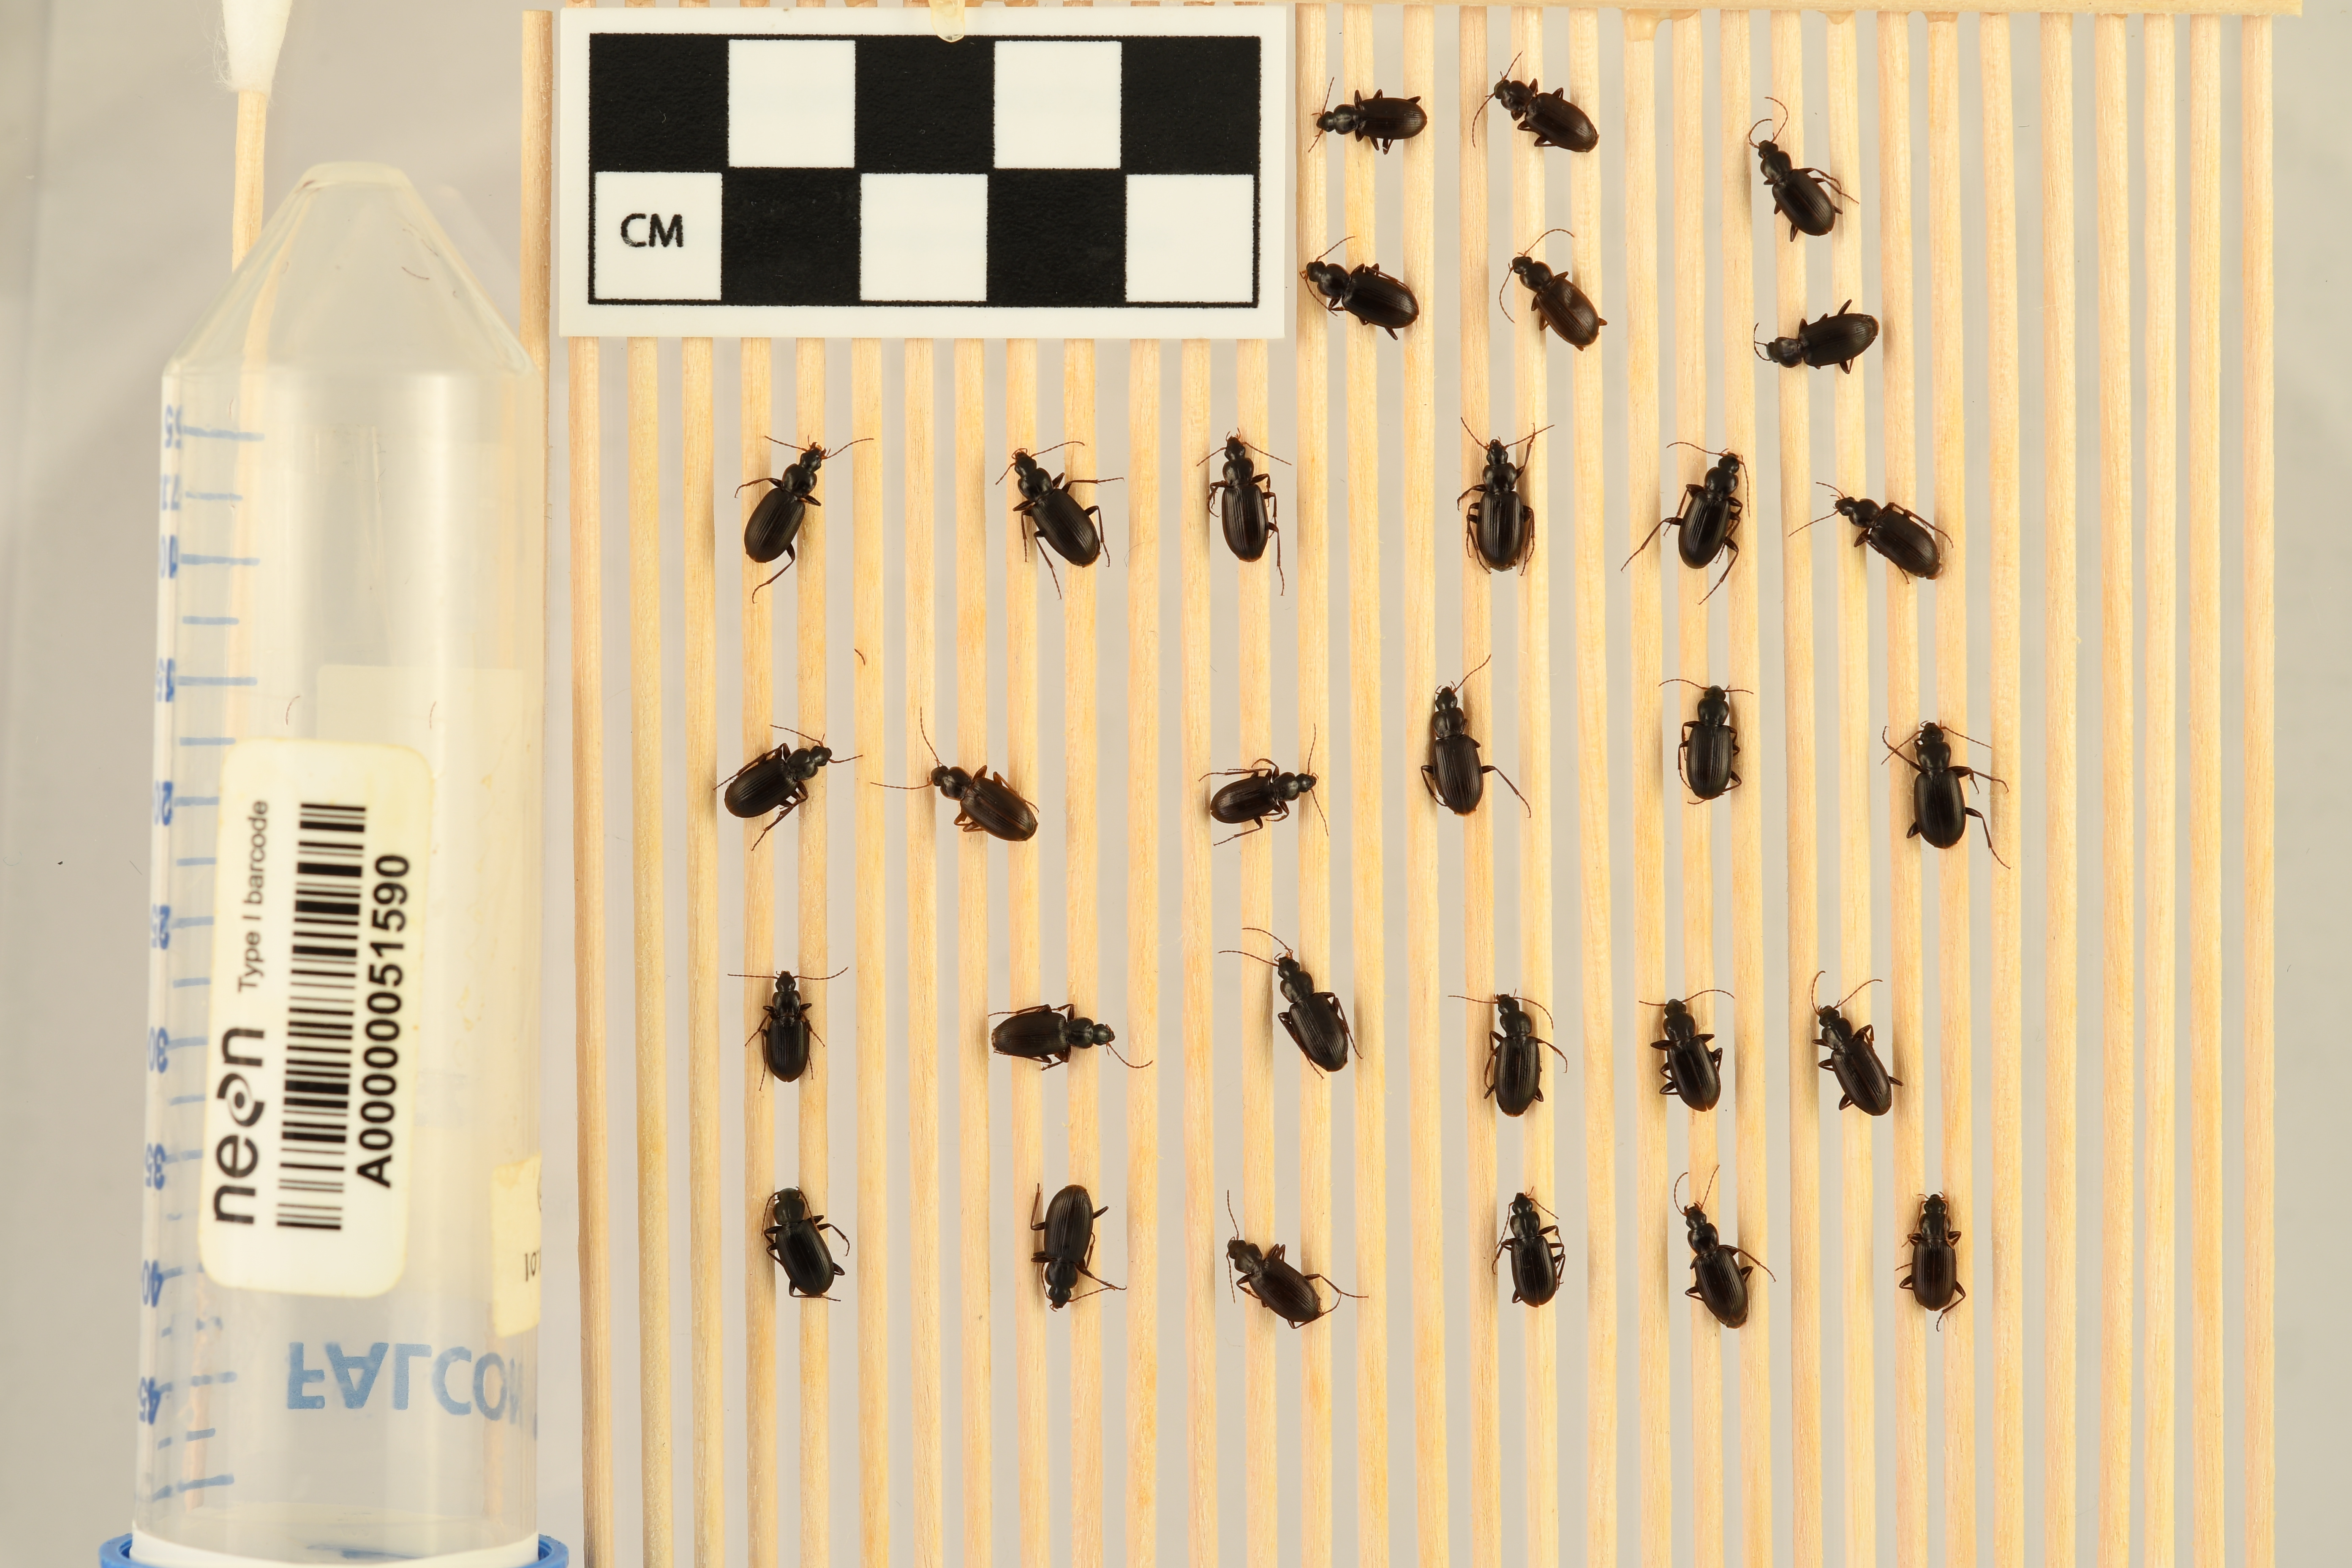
Calathus advena — Rocky Mountains NEON, plot RMNP_014. Beetle 1, ElytraLength: 0.5151 cm (lying flat: Yes)

Calathus advena — Rocky Mountains NEON, plot RMNP_014. Beetle 1, ElytraWidth: 0.2762 cm (lying flat: Yes)

Calathus advena — Rocky Mountains NEON, plot RMNP_014. Beetle 2, ElytraLength: 0.5442 cm (lying flat: Yes)

Calathus advena — Rocky Mountains NEON, plot RMNP_014. Beetle 2, ElytraWidth: 0.3012 cm (lying flat: Yes)

Calathus advena — Rocky Mountains NEON, plot RMNP_014. Beetle 3, ElytraLength: 0.5475 cm (lying flat: Yes)

Calathus advena — Rocky Mountains NEON, plot RMNP_014. Beetle 3, ElytraWidth: 0.3109 cm (lying flat: Yes)

Calathus advena — Rocky Mountains NEON, plot RMNP_014. Beetle 4, ElytraLength: 0.589 cm (lying flat: Yes)

Calathus advena — Rocky Mountains NEON, plot RMNP_014. Beetle 4, ElytraWidth: 0.3153 cm (lying flat: Yes)

Calathus advena — Rocky Mountains NEON, plot RMNP_014. Beetle 5, ElytraLength: 0.5609 cm (lying flat: Yes)

Calathus advena — Rocky Mountains NEON, plot RMNP_014. Beetle 5, ElytraWidth: 0.3037 cm (lying flat: Yes)

Calathus advena — Rocky Mountains NEON, plot RMNP_014. Beetle 6, ElytraLength: 0.5632 cm (lying flat: Yes)

Calathus advena — Rocky Mountains NEON, plot RMNP_014. Beetle 6, ElytraWidth: 0.3223 cm (lying flat: Yes)

Calathus advena — Rocky Mountains NEON, plot RMNP_014. Beetle 7, ElytraLength: 0.5684 cm (lying flat: Yes)

Calathus advena — Rocky Mountains NEON, plot RMNP_014. Beetle 7, ElytraWidth: 0.3302 cm (lying flat: Yes)

Calathus advena — Rocky Mountains NEON, plot RMNP_014. Beetle 8, ElytraLength: 0.5964 cm (lying flat: Yes)

Calathus advena — Rocky Mountains NEON, plot RMNP_014. Beetle 8, ElytraWidth: 0.3333 cm (lying flat: Yes)

Calathus advena — Rocky Mountains NEON, plot RMNP_014. Beetle 9, ElytraLength: 0.5859 cm (lying flat: Yes)

Calathus advena — Rocky Mountains NEON, plot RMNP_014. Beetle 9, ElytraWidth: 0.3071 cm (lying flat: Yes)

Calathus advena — Rocky Mountains NEON, plot RMNP_014. Beetle 10, ElytraLength: 0.5715 cm (lying flat: Yes)

Calathus advena — Rocky Mountains NEON, plot RMNP_014. Beetle 10, ElytraWidth: 0.3144 cm (lying flat: Yes)

Calathus advena — Rocky Mountains NEON, plot RMNP_014. Beetle 11, ElytraLength: 0.5331 cm (lying flat: Yes)

Calathus advena — Rocky Mountains NEON, plot RMNP_014. Beetle 11, ElytraWidth: 0.3043 cm (lying flat: Yes)

Calathus advena — Rocky Mountains NEON, plot RMNP_014. Beetle 12, ElytraLength: 0.5548 cm (lying flat: Yes)

Calathus advena — Rocky Mountains NEON, plot RMNP_014. Beetle 12, ElytraWidth: 0.3049 cm (lying flat: Yes)

Calathus advena — Rocky Mountains NEON, plot RMNP_014. Beetle 13, ElytraLength: 0.5684 cm (lying flat: Yes)

Calathus advena — Rocky Mountains NEON, plot RMNP_014. Beetle 13, ElytraWidth: 0.2989 cm (lying flat: Yes)

Calathus advena — Rocky Mountains NEON, plot RMNP_014. Beetle 14, ElytraLength: 0.5837 cm (lying flat: Yes)

Calathus advena — Rocky Mountains NEON, plot RMNP_014. Beetle 14, ElytraWidth: 0.3012 cm (lying flat: Yes)

Calathus advena — Rocky Mountains NEON, plot RMNP_014. Beetle 15, ElytraLength: 0.4909 cm (lying flat: Yes)

Calathus advena — Rocky Mountains NEON, plot RMNP_014. Beetle 15, ElytraWidth: 0.2801 cm (lying flat: Yes)

Calathus advena — Rocky Mountains NEON, plot RMNP_014. Beetle 16, ElytraLength: 0.6108 cm (lying flat: Yes)

Calathus advena — Rocky Mountains NEON, plot RMNP_014. Beetle 16, ElytraWidth: 0.3194 cm (lying flat: Yes)

Calathus advena — Rocky Mountains NEON, plot RMNP_014. Beetle 17, ElytraLength: 0.5632 cm (lying flat: Yes)

Calathus advena — Rocky Mountains NEON, plot RMNP_014. Beetle 17, ElytraWidth: 0.3061 cm (lying flat: Yes)

Calathus advena — Rocky Mountains NEON, plot RMNP_014. Beetle 18, ElytraLength: 0.5859 cm (lying flat: Yes)

Calathus advena — Rocky Mountains NEON, plot RMNP_014. Beetle 18, ElytraWidth: 0.3544 cm (lying flat: Yes)

Calathus advena — Rocky Mountains NEON, plot RMNP_014. Beetle 19, ElytraLength: 0.4858 cm (lying flat: Yes)

Calathus advena — Rocky Mountains NEON, plot RMNP_014. Beetle 19, ElytraWidth: 0.2859 cm (lying flat: Yes)

Calathus advena — Rocky Mountains NEON, plot RMNP_014. Beetle 20, ElytraLength: 0.5553 cm (lying flat: Yes)

Calathus advena — Rocky Mountains NEON, plot RMNP_014. Beetle 20, ElytraWidth: 0.3071 cm (lying flat: Yes)

Calathus advena — Rocky Mountains NEON, plot RMNP_014. Beetle 21, ElytraLength: 0.5837 cm (lying flat: Yes)

Calathus advena — Rocky Mountains NEON, plot RMNP_014. Beetle 21, ElytraWidth: 0.3153 cm (lying flat: Yes)

Calathus advena — Rocky Mountains NEON, plot RMNP_014. Beetle 22, ElytraLength: 0.5924 cm (lying flat: Yes)

Calathus advena — Rocky Mountains NEON, plot RMNP_014. Beetle 22, ElytraWidth: 0.2954 cm (lying flat: Yes)

Calathus advena — Rocky Mountains NEON, plot RMNP_014. Beetle 23, ElytraLength: 0.5573 cm (lying flat: Yes)

Calathus advena — Rocky Mountains NEON, plot RMNP_014. Beetle 23, ElytraWidth: 0.3043 cm (lying flat: Yes)

Calathus advena — Rocky Mountains NEON, plot RMNP_014. Beetle 24, ElytraLength: 0.606 cm (lying flat: Yes)

Calathus advena — Rocky Mountains NEON, plot RMNP_014. Beetle 24, ElytraWidth: 0.3154 cm (lying flat: Yes)

Calathus advena — Rocky Mountains NEON, plot RMNP_014. Beetle 25, ElytraLength: 0.5667 cm (lying flat: Yes)

Calathus advena — Rocky Mountains NEON, plot RMNP_014. Beetle 25, ElytraWidth: 0.3239 cm (lying flat: Yes)

Calathus advena — Rocky Mountains NEON, plot RMNP_014. Beetle 26, ElytraLength: 0.5605 cm (lying flat: Yes)

Calathus advena — Rocky Mountains NEON, plot RMNP_014. Beetle 26, ElytraWidth: 0.3288 cm (lying flat: Yes)

Calathus advena — Rocky Mountains NEON, plot RMNP_014. Beetle 27, ElytraLength: 0.5609 cm (lying flat: Yes)

Calathus advena — Rocky Mountains NEON, plot RMNP_014. Beetle 27, ElytraWidth: 0.3031 cm (lying flat: Yes)

Calathus advena — Rocky Mountains NEON, plot RMNP_014. Beetle 28, ElytraLength: 0.5308 cm (lying flat: Yes)

Calathus advena — Rocky Mountains NEON, plot RMNP_014. Beetle 28, ElytraWidth: 0.2977 cm (lying flat: Yes)

Calathus advena — Rocky Mountains NEON, plot RMNP_014. Beetle 29, ElytraLength: 0.5641 cm (lying flat: Yes)

Calathus advena — Rocky Mountains NEON, plot RMNP_014. Beetle 29, ElytraWidth: 0.3114 cm (lying flat: Yes)

Calathus advena — Rocky Mountains NEON, plot RMNP_014. Beetle 30, ElytraLength: 0.5429 cm (lying flat: Yes)

Calathus advena — Rocky Mountains NEON, plot RMNP_014. Beetle 30, ElytraWidth: 0.3144 cm (lying flat: Yes)